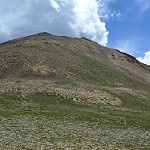
Scene: Outdoor